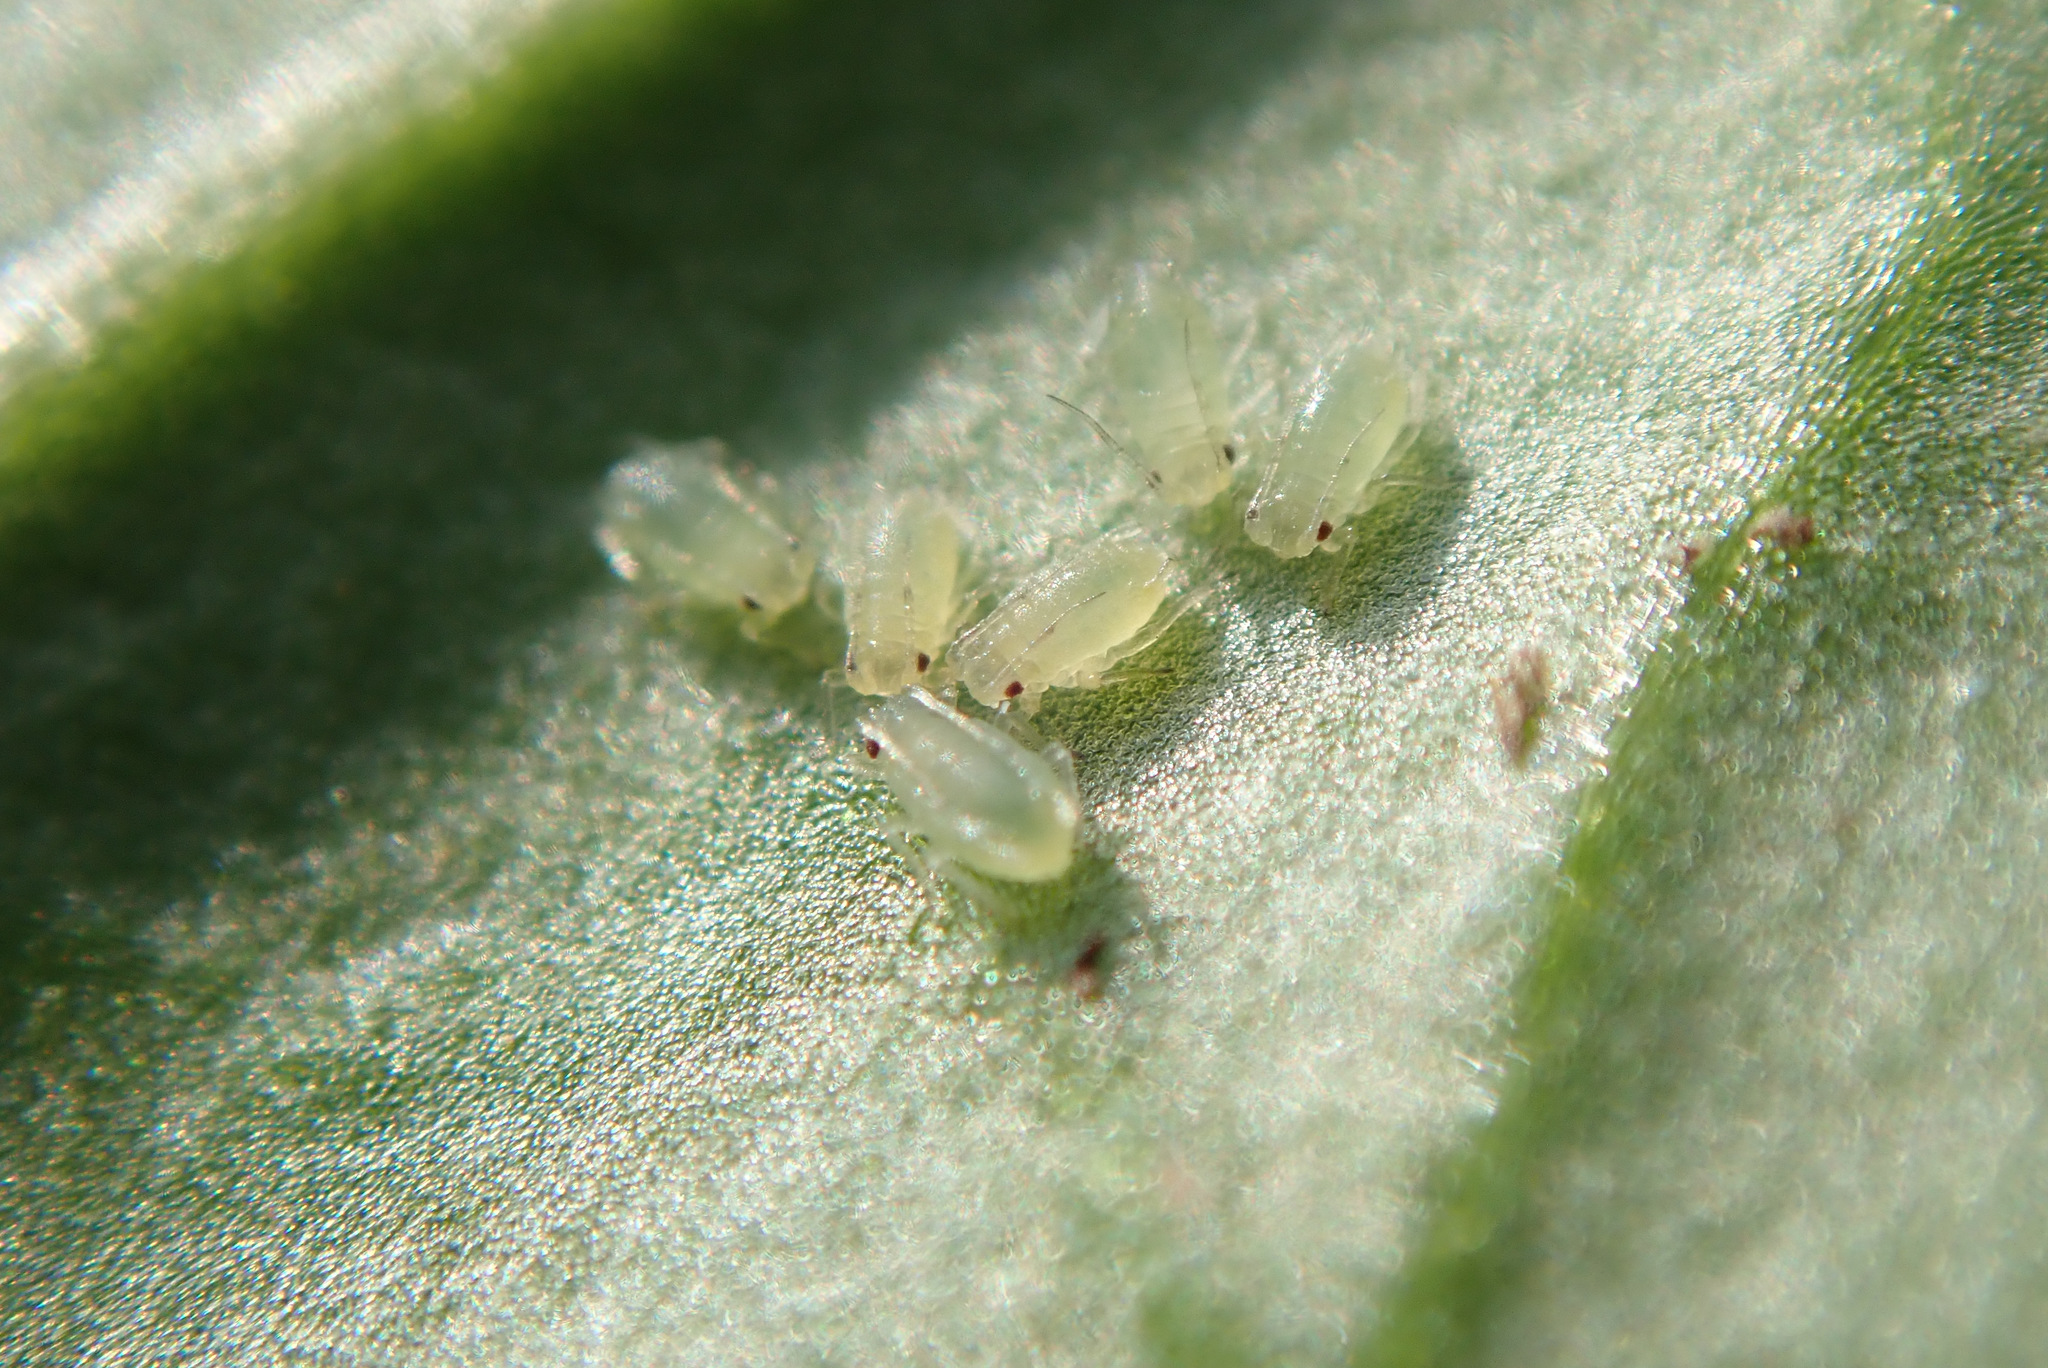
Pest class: green_peach_aphid